Duncan Scott (director)

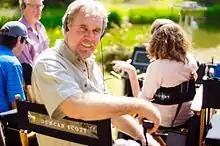
Scott on the set of Atlas Shrugged, Part II

Duncan Scott (born May 28, 1947) is a film and television writer, director, and producer. Scott was one of the screenwriters of "" and "". Early in his career, he became involved in the restoration of the 1942 film "We the Living", a project that he continued to be involved in over the next several decades. Scott also directed and produced for television, winning several Emmy and Telly Awards, as well as being nominated for a Peabody Award.